Michiel Sweerts

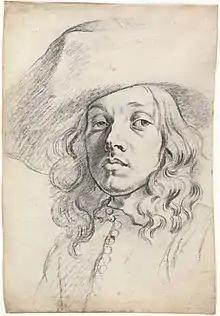
"Portrait of Jan van den Enden"

Another painting that doubles as a self-portrait is the "Penitent reading in a room" (Marco Grassi Collection, New York), showing a man reading a sacred book amidst vanitas symbols such as a skull and an hourglass. The message of the painting may be that faith is available everywhere. This painting could foreshadow Sweerts' conversion to a more fanatical immersion in his faith that would finally compel him to travel to the East.